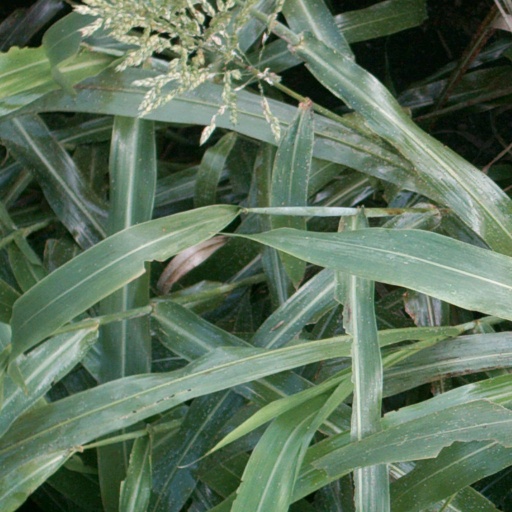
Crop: sorghum